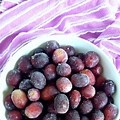
Label: grape